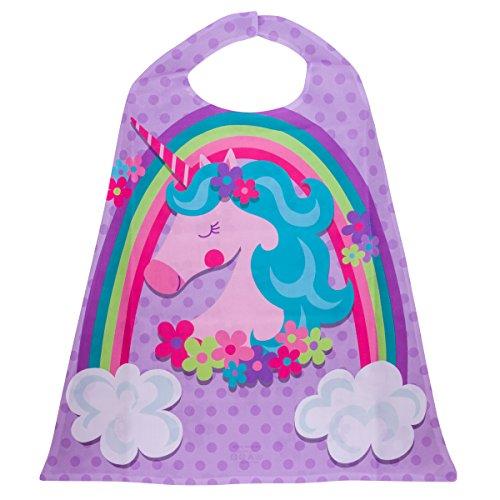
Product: Stephen Joseph Cape, Unicorn
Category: Toys & Games | Dress Up & Pretend Play | Costumes
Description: SPECIAL FEATURES: A reinforced hook-and-loop closure around the neck helps each cape stay on and last through hours of dress up.
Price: $14.20
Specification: ProductDimensions:27.6x0x31.5inches|ItemWeight:3.36ounces|ShippingWeight:3.52ounces(Viewshippingratesandpolicies)|DomesticShipping:ItemcanbeshippedwithinU.S.|InternationalShipping:ThisitemcanbeshippedtoselectcountriesoutsideoftheU.S.LearnMore|ASIN:B013H29666|Itemmodelnumber:SJ113221|Manufacturerrecommendedage:36months-7years